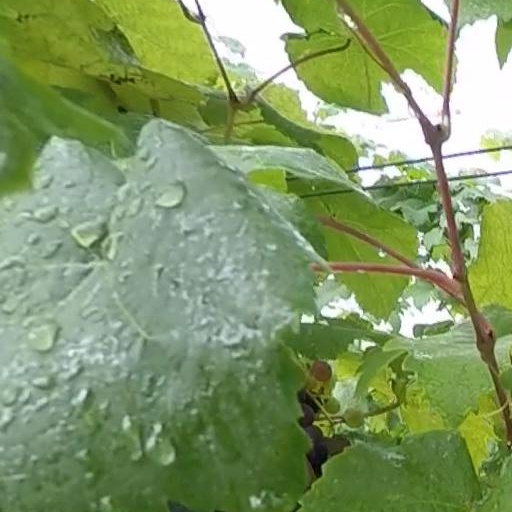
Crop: grape